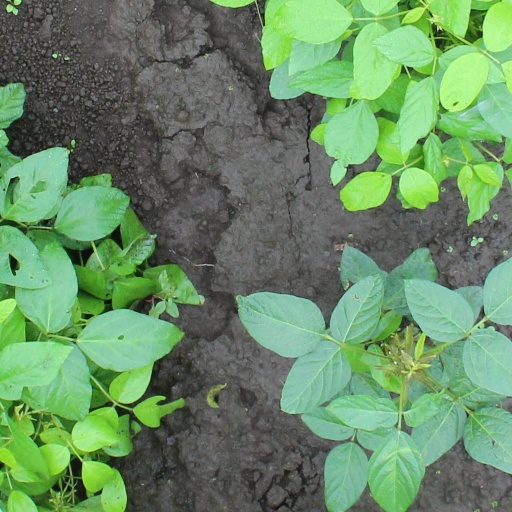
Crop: soybean